Johan Jørgen Schwartz

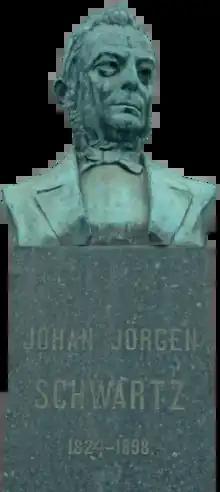
Johan Jørgen Schwartz

Johan Jørgen Schwartz (19 February 1824 – 17 March 1898) was a Norwegian politician and businessperson.